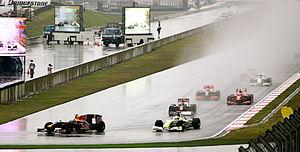
Brawn GP Formula One Team ou plus simplement Brawn GP est une ancienne écurie de Formule 1 britannique créée le 6 mars 2009 pour débuter en compétition à l'occasion du championnat du monde de Formule 1 2009 qu'elle a remporté avec Jenson Button avant d'être rachetée par Mercedes Grand Prix. Une seule saison, disputée au sommet et couronnée de succès, fait de Brawn GP un cas singulier dans l'histoire de la Formule 1.
Le Grand Prix de Chine 2009, disputé sur le circuit international de Shanghai le 19 avril 2009, est la 806ᵉ épreuve du championnat du monde de Formule 1 courue depuis 1950 et la troisième manche du championnat 2009.